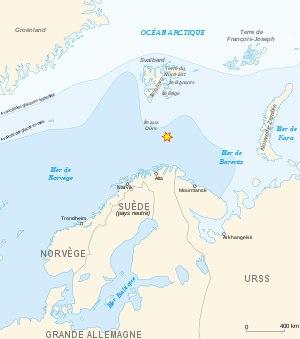
La bataille de la mer de Barents est une bataille navale qui a eu lieu dans les derniers jours de 1942 dans l'océan Arctique. Elle a opposé l'escorte du convoi JW51B, destiné à l'Union soviétique, à une division de la Kriegsmarine alignant le croiseur lourd Admiral Hipper, le cuirassé de poche Lützow et plusieurs destroyers.